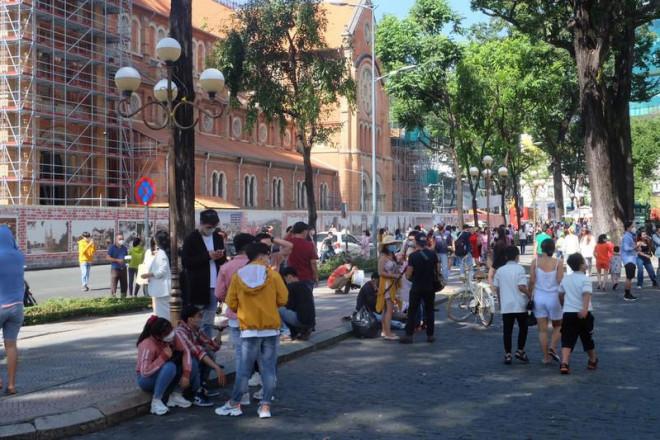
có nhiều người đang xuất hiện ở cả trên đường và trên hè phố